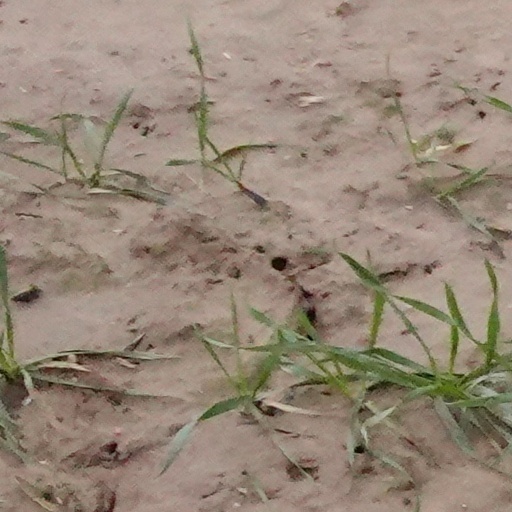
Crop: wheat